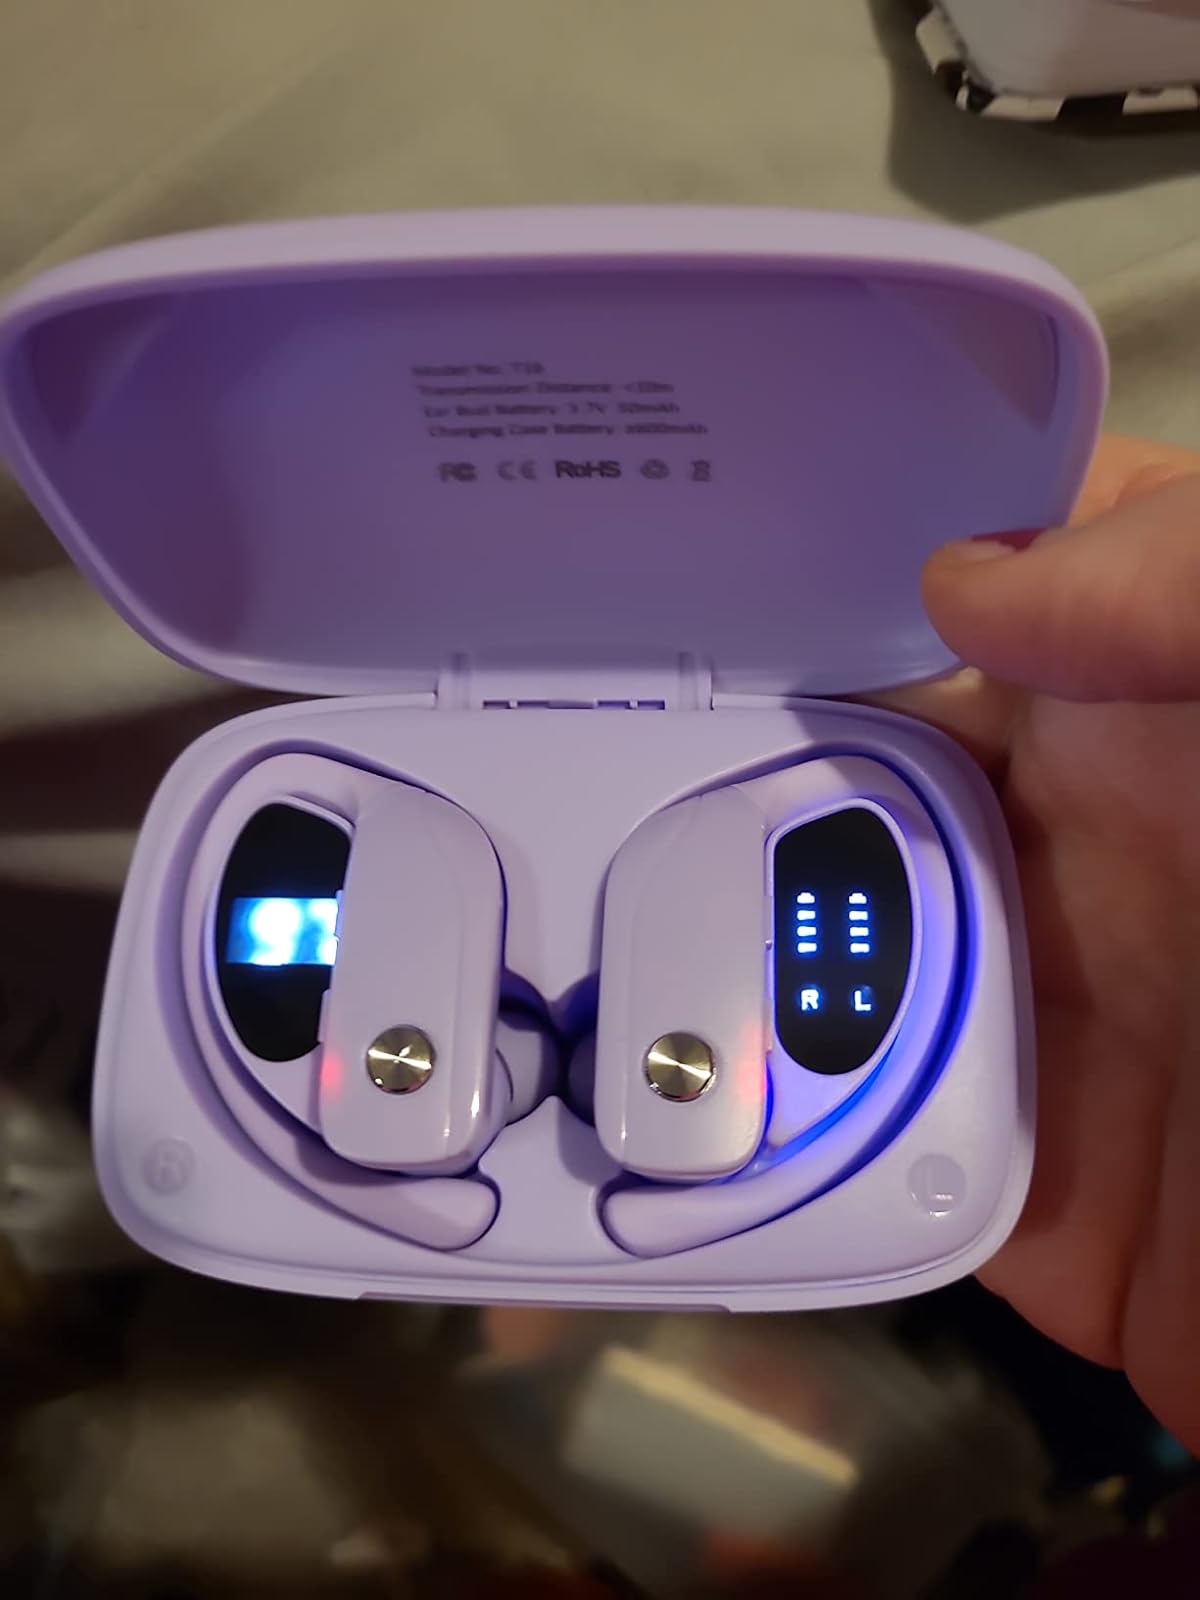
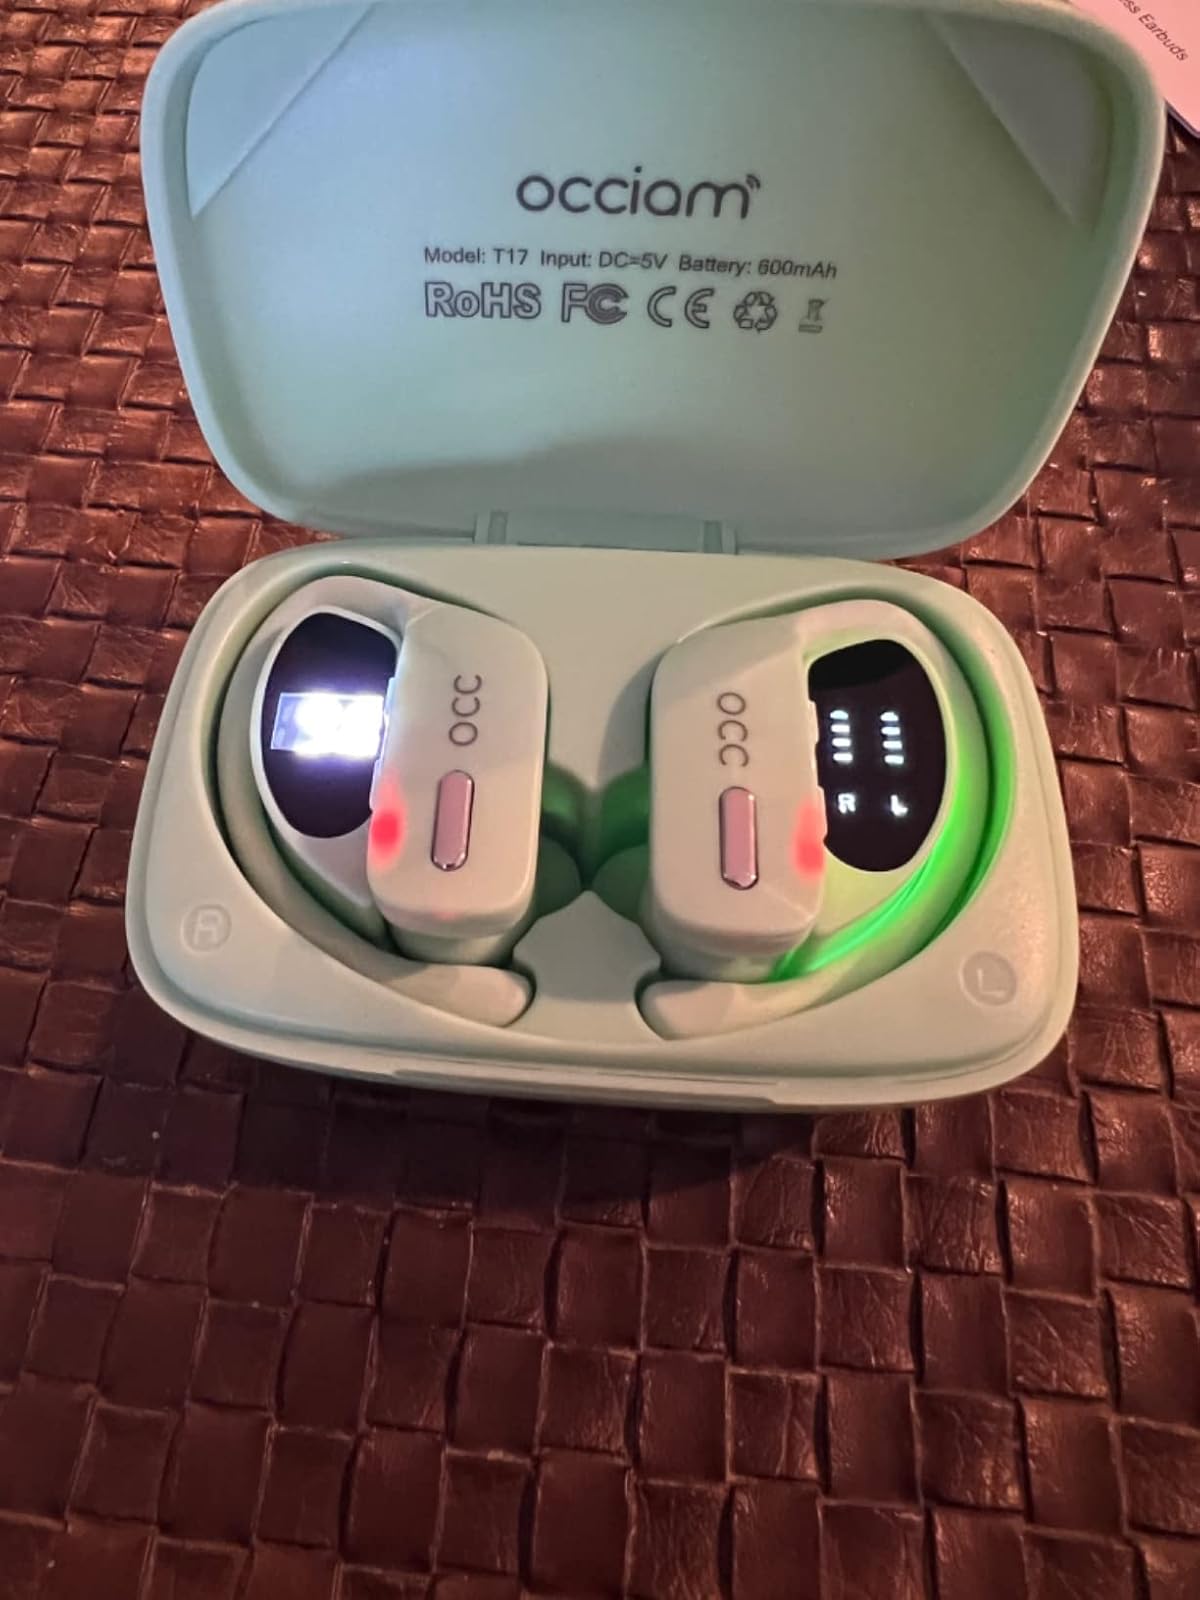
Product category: earbuds
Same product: no